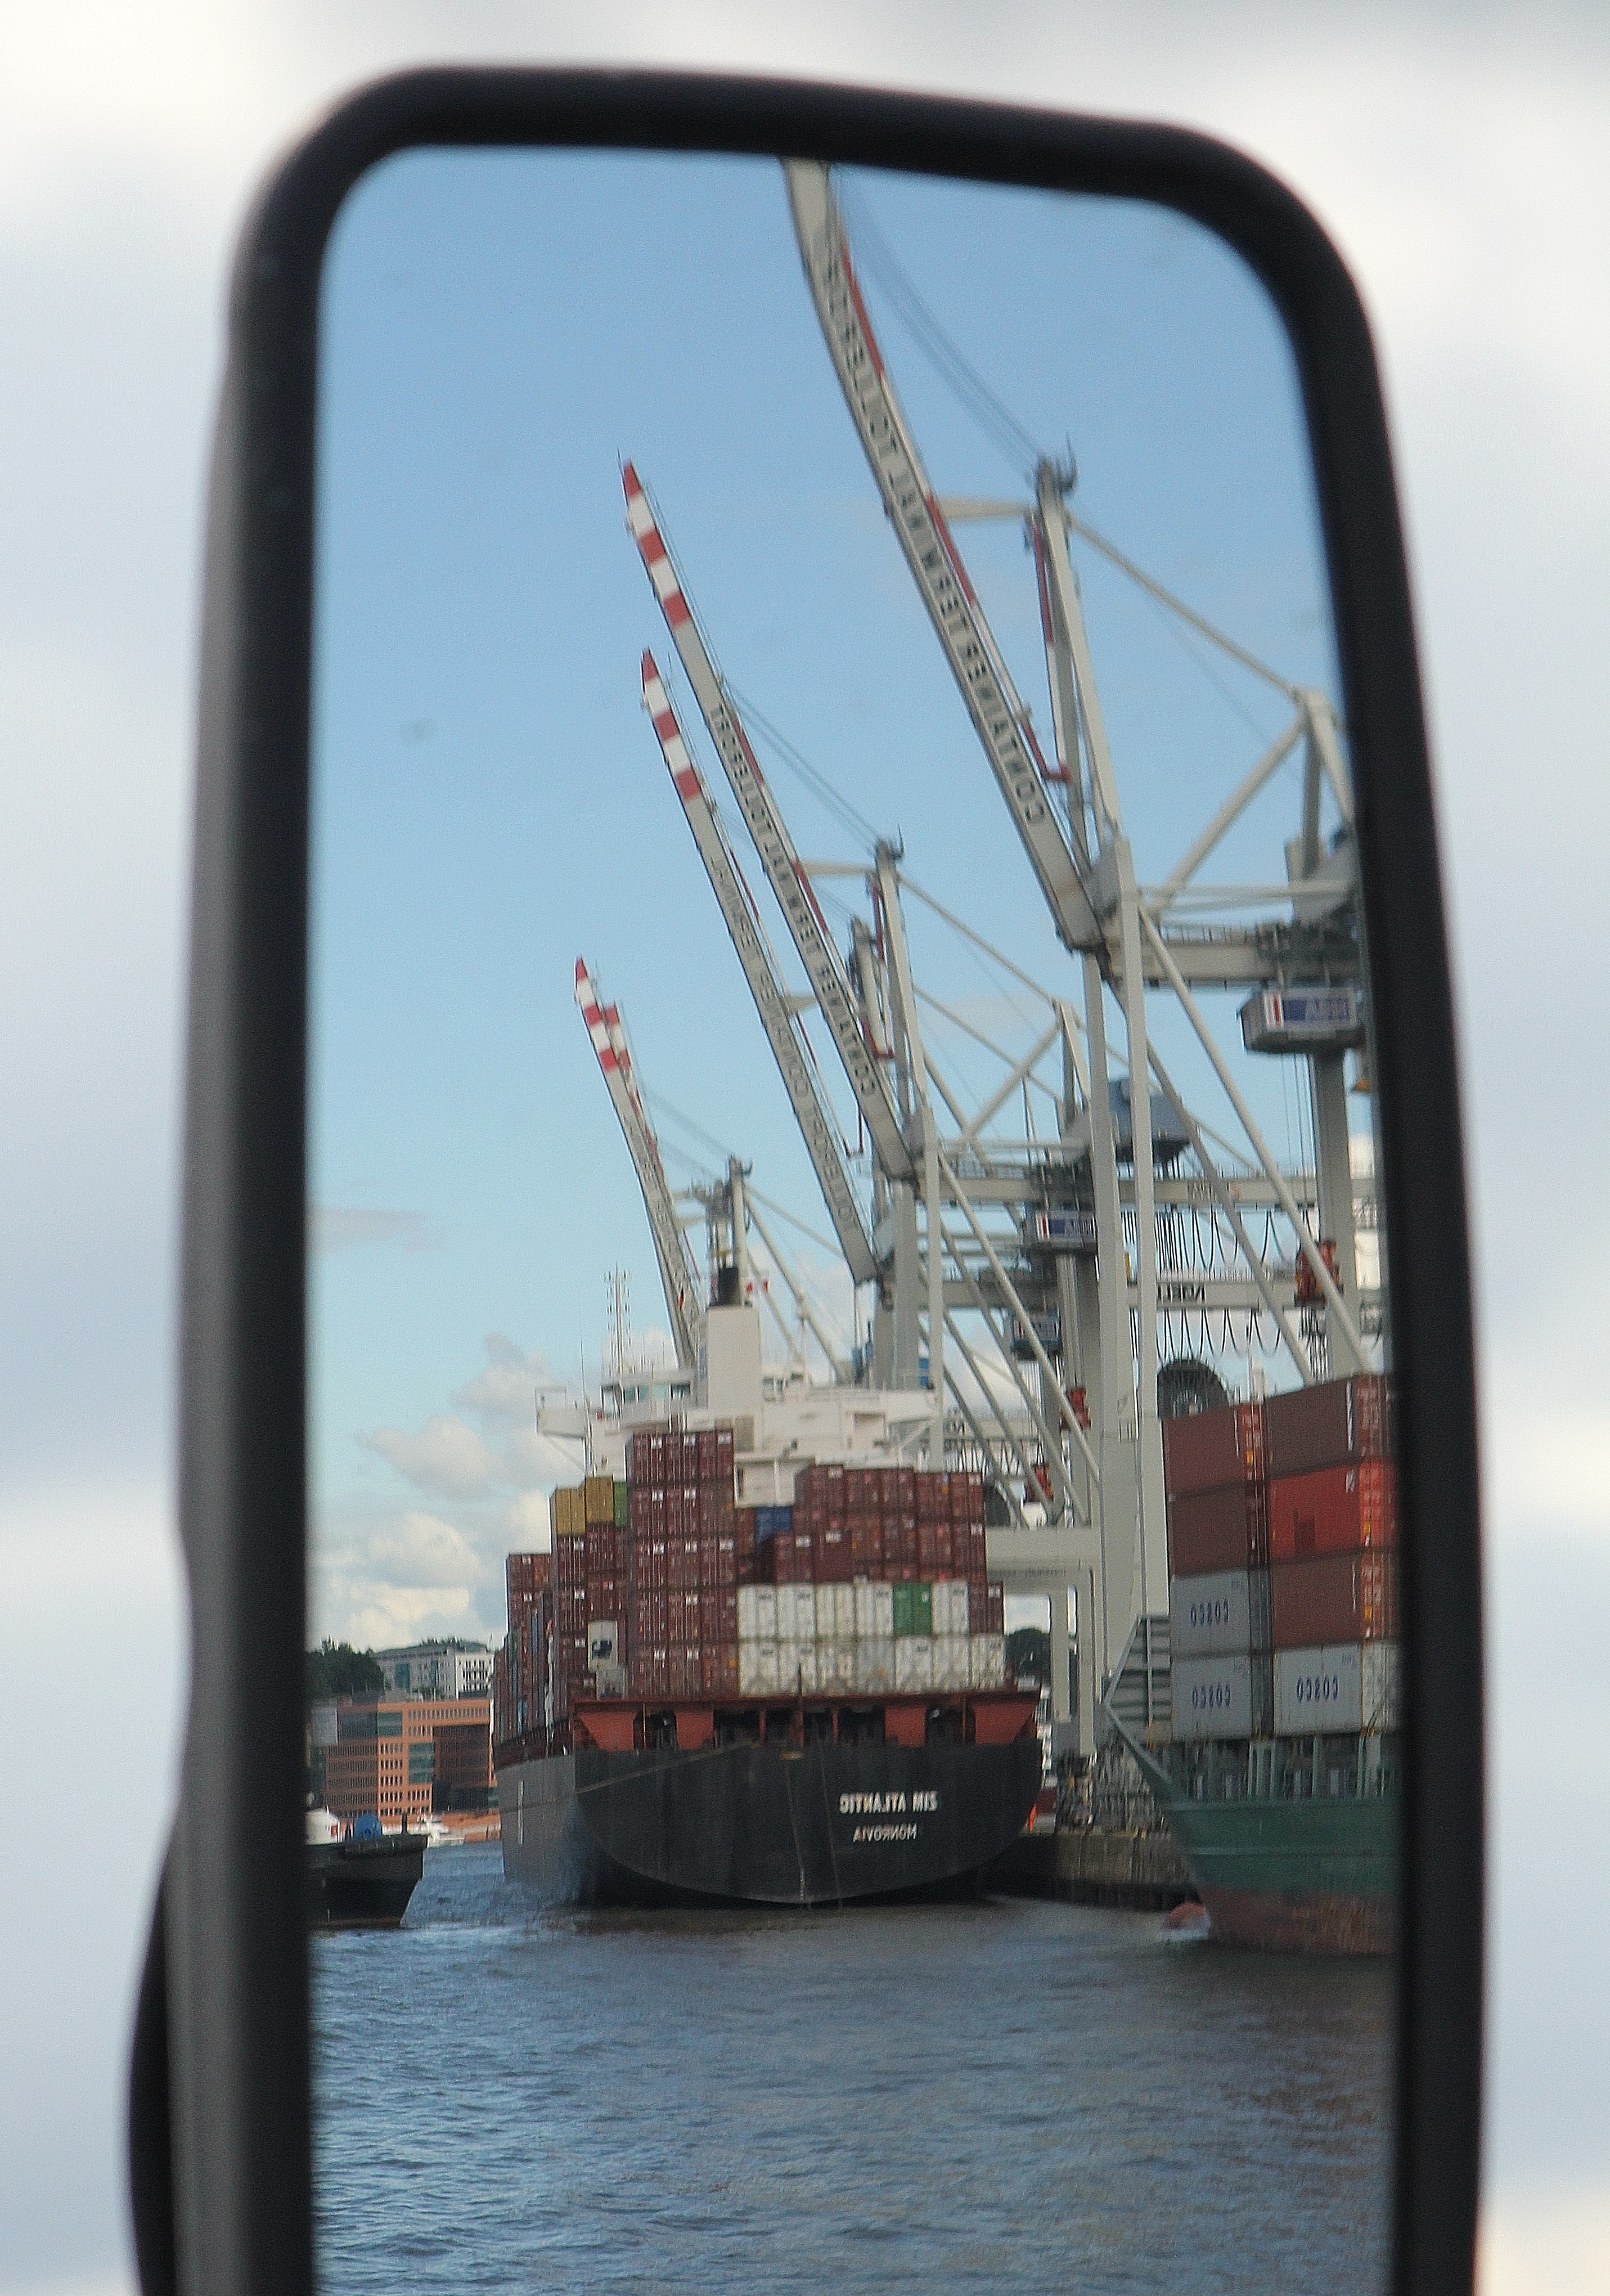
transport, vehicle, cargo, review, container ship, mirror image, freight transport, exterior mirrors